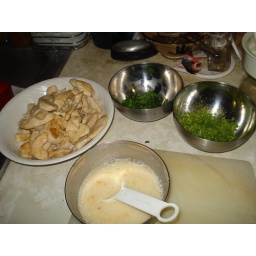
Final ingredients for the soup: cooked chicken breast, cilantro, lime zest, cornmeal dissolved in water